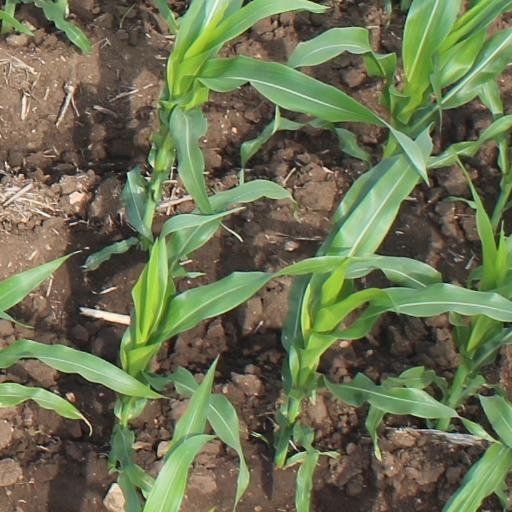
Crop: maize; corn